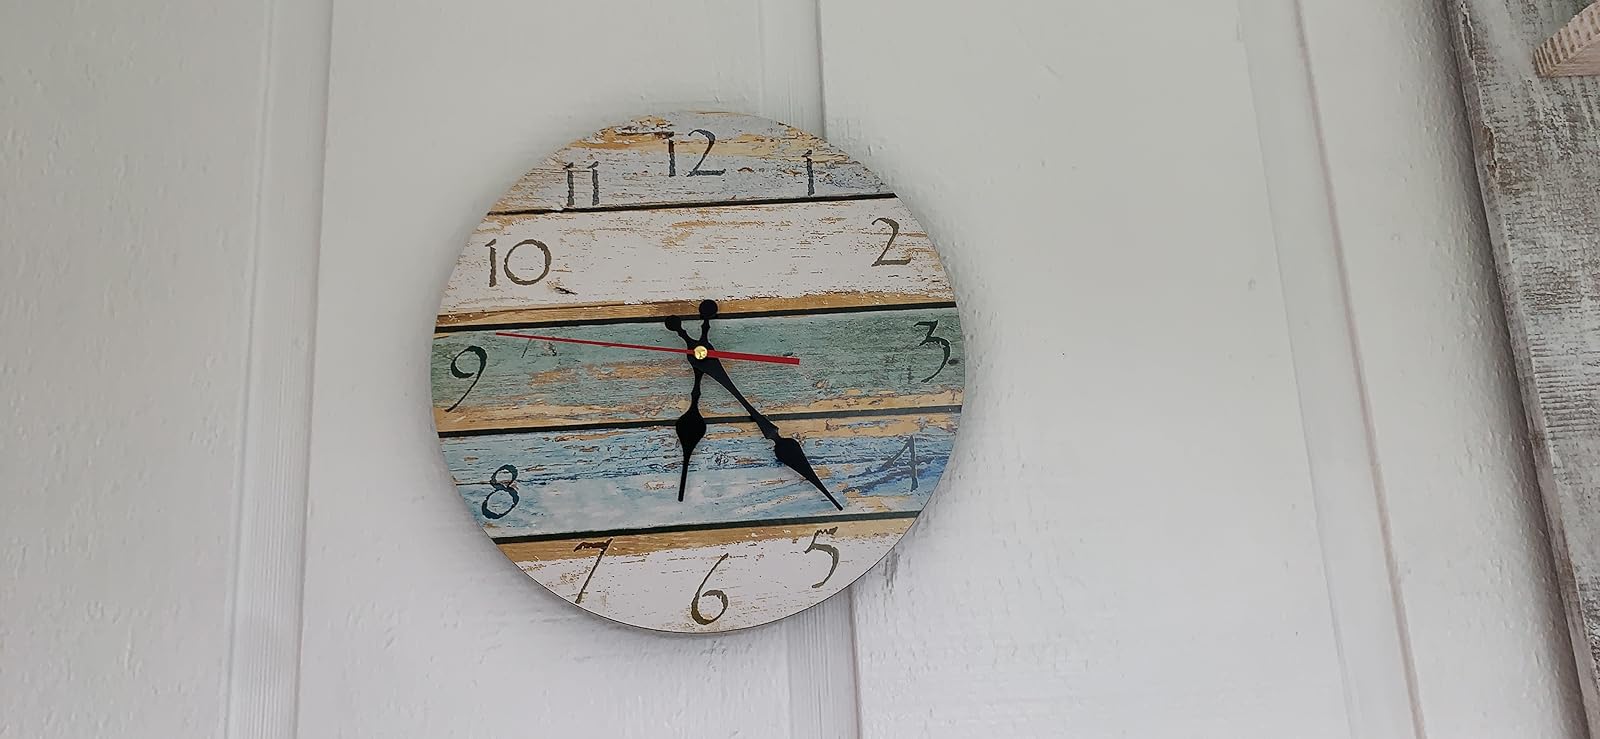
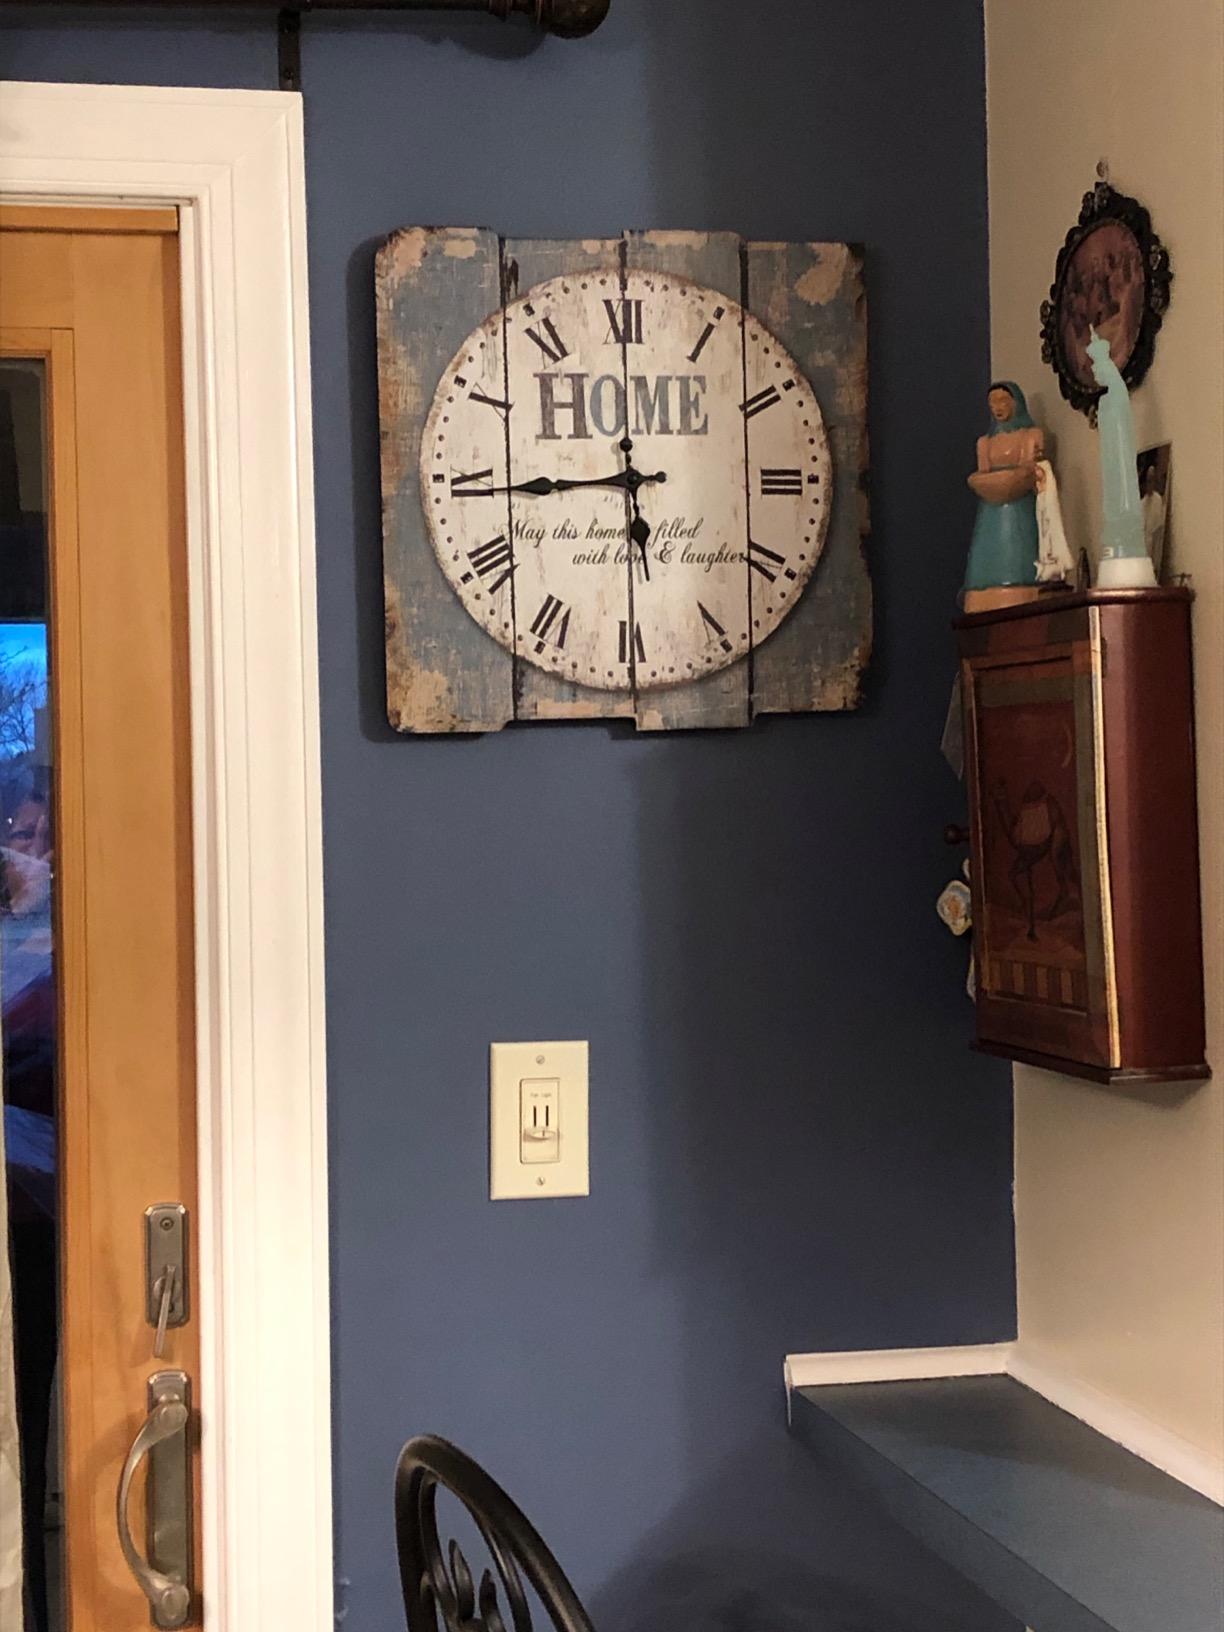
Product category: clock
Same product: no